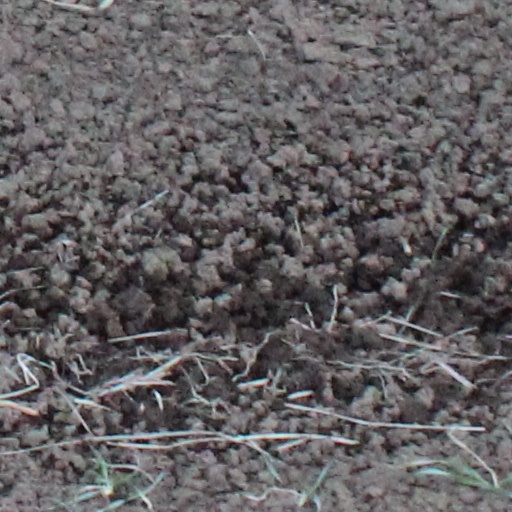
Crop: wheat